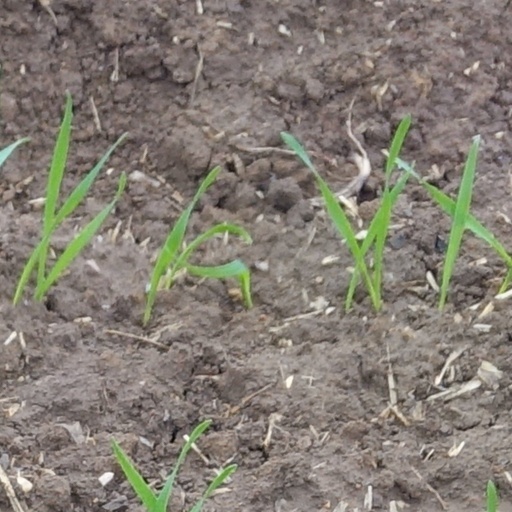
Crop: wheat